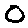
Label: 0